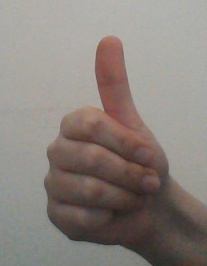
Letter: aleff